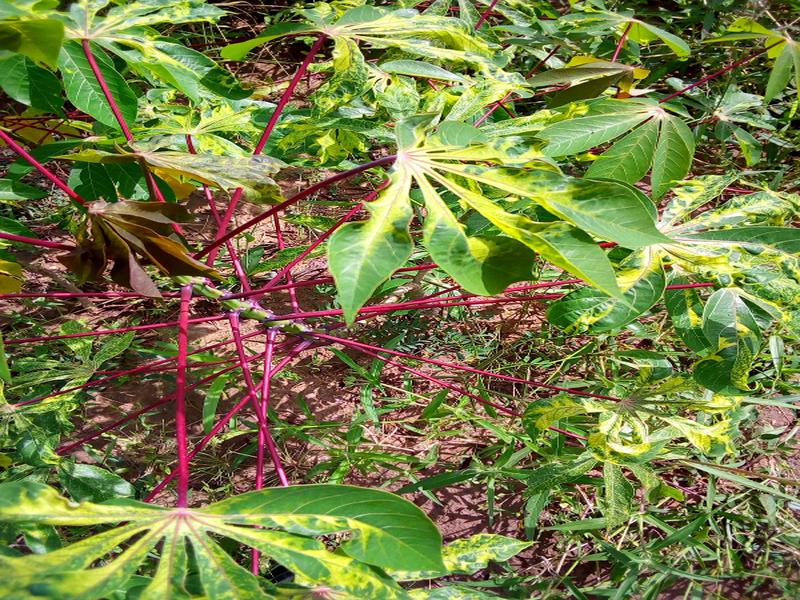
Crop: cassava
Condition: mosaic_disease